Høka

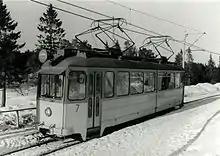
GB Class 3 tram of the Trondheim Tramway

Class 3 was a single tram and trailer built for Graakalbanen of Trondheim. Each of the four Siemens motors had an effect of . The trams were criticized for not having sufficient space for baby buggies. Despite running in part in city streets, the trams were wide. They had seating for 40, later 36, passengers. The tram was delivered in 1955. It remained in service until 1973, when it was replaced by the TS Class 7 trams, following the merger of Graakalbanen into Trondheim Trafikkselskap. It is preserved as a heritage tram at Trondheim Tramway Museum.